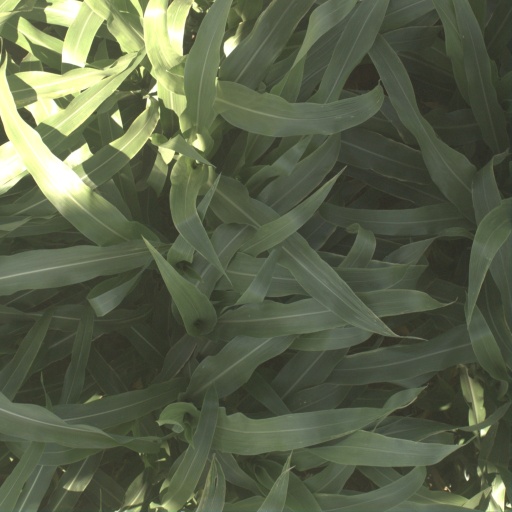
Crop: sorghum